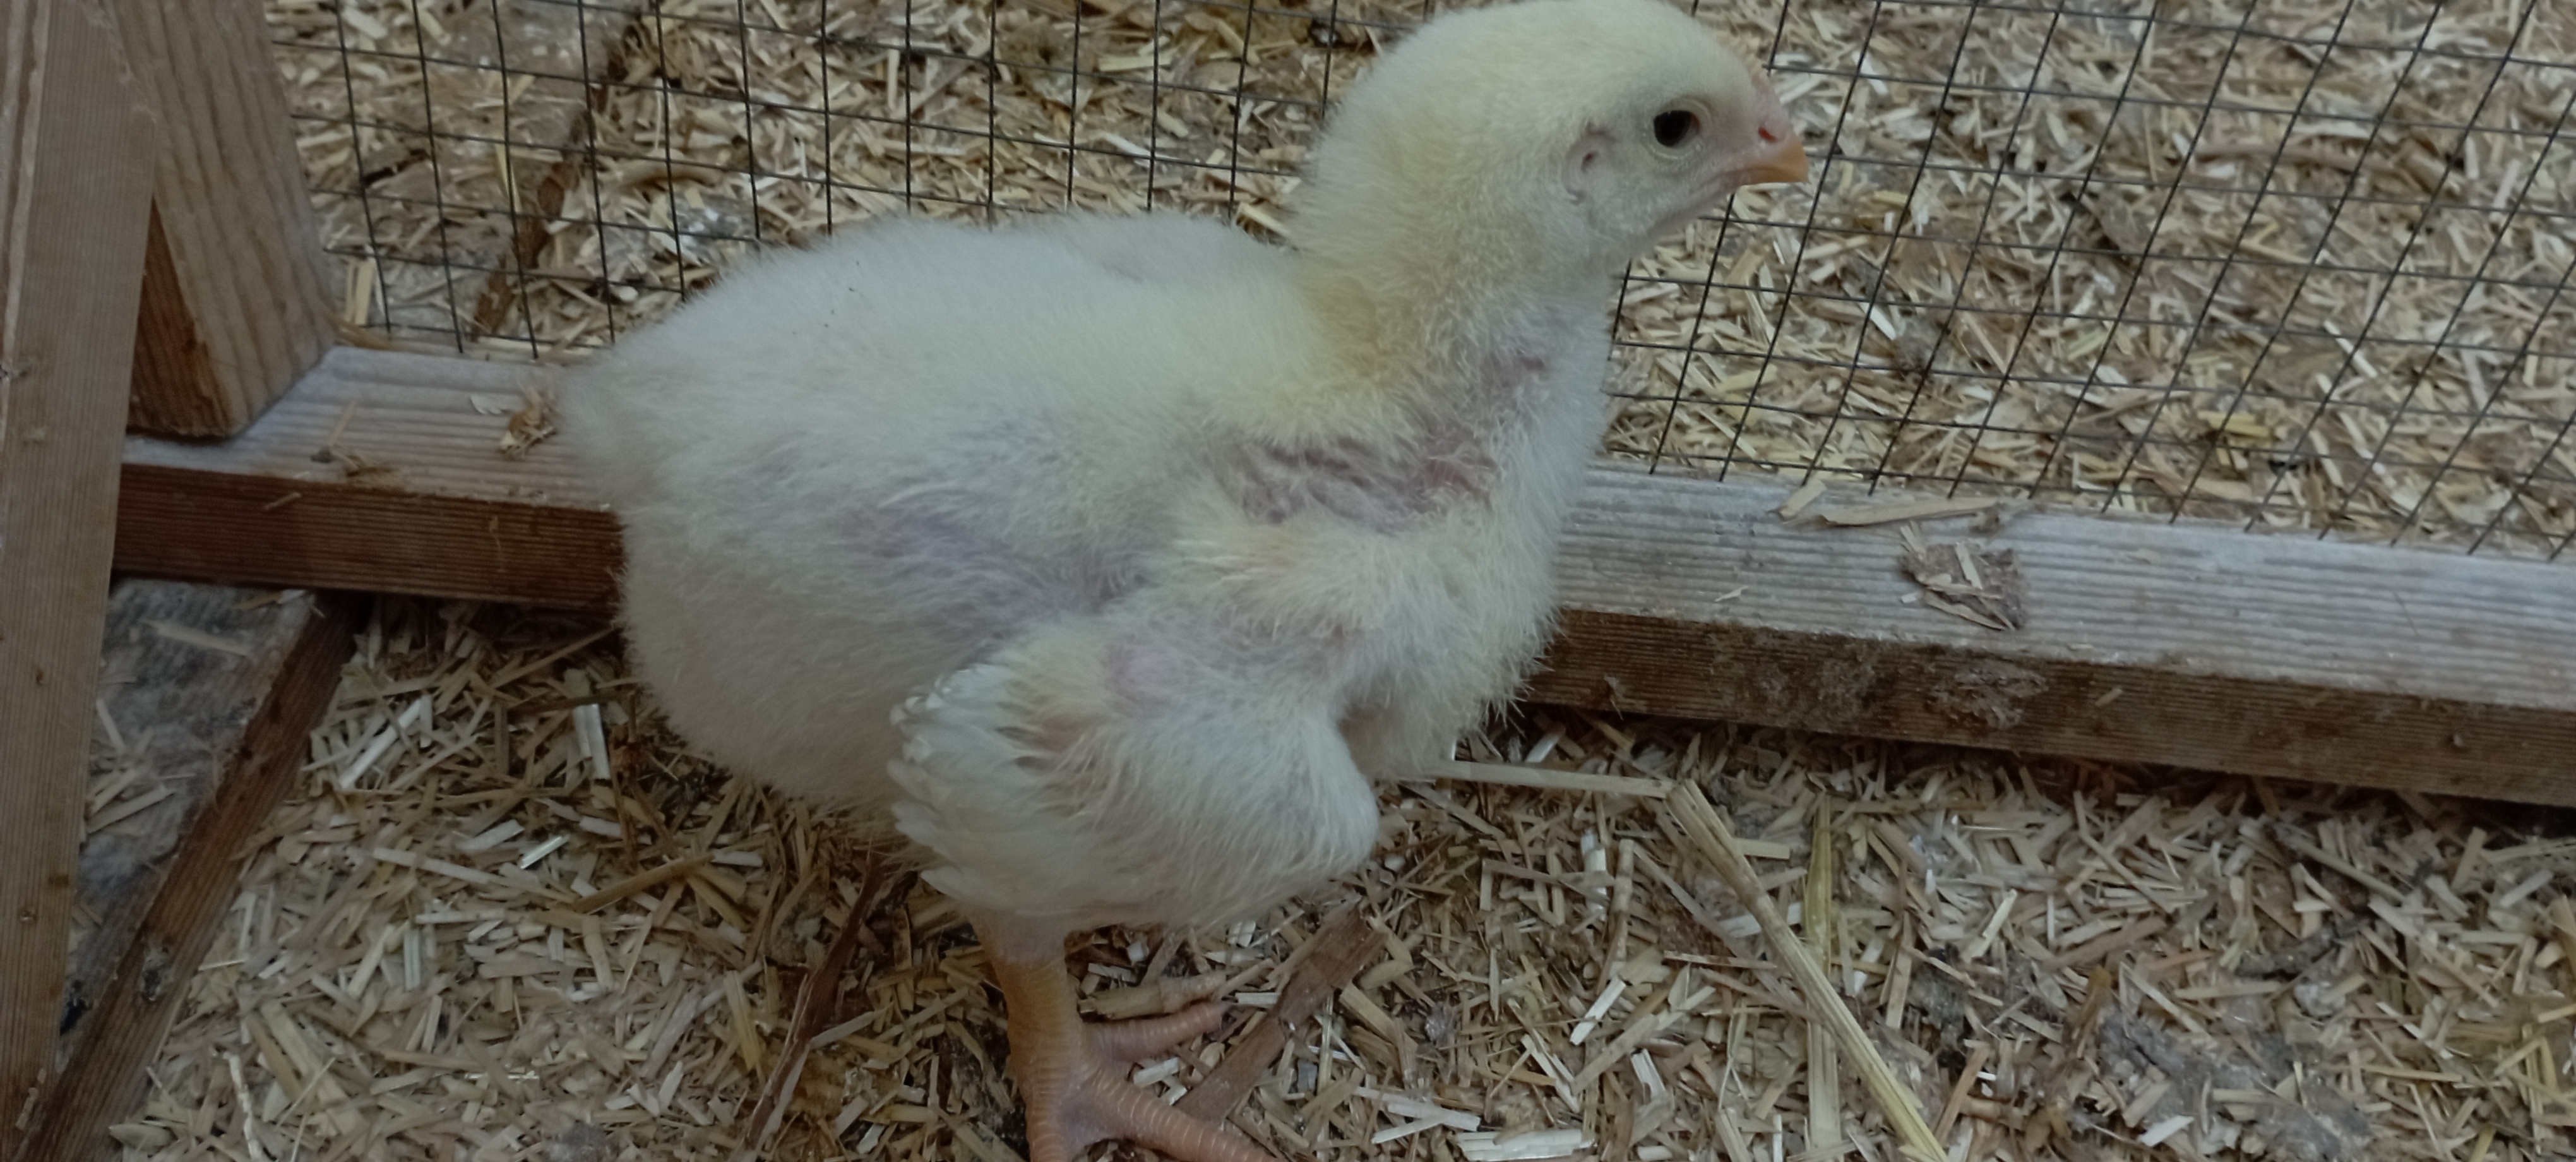
Weight: 336 g